Heldmaschine

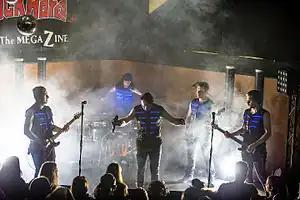
Heldmaschine performing in 2015

Heldmaschine (German for "Hero Machine") are a German Neue Deutsche Härte band formed in 2008 in Koblenz as a parallel project from the Rammstein cover band Völkerball. After releasing their first album they changed their name to Heldmaschine and decided to focus on original music.